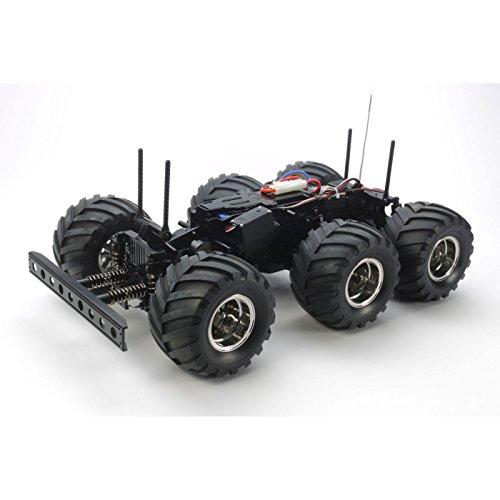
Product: Tamiya TAM58646 1/18 R/C Konghead 6x6 (G6-01) Kit, Brown
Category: Toys & Games | Hobbies | Remote & App Controlled Vehicles & Parts | Remote & App Controlled Vehicles | Trucks
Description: Compatible with many gf-01 chassis Hop up option and spare parts.
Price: $182.00
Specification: ProductDimensions:14.8x22.8x6.1inches|ItemWeight:7.9pounds|ShippingWeight:7.94pounds(Viewshippingratesandpolicies)|ASIN:B071S24YL4|Itemmodelnumber:TAM58646|Manufacturerrecommendedage:16yearsandup